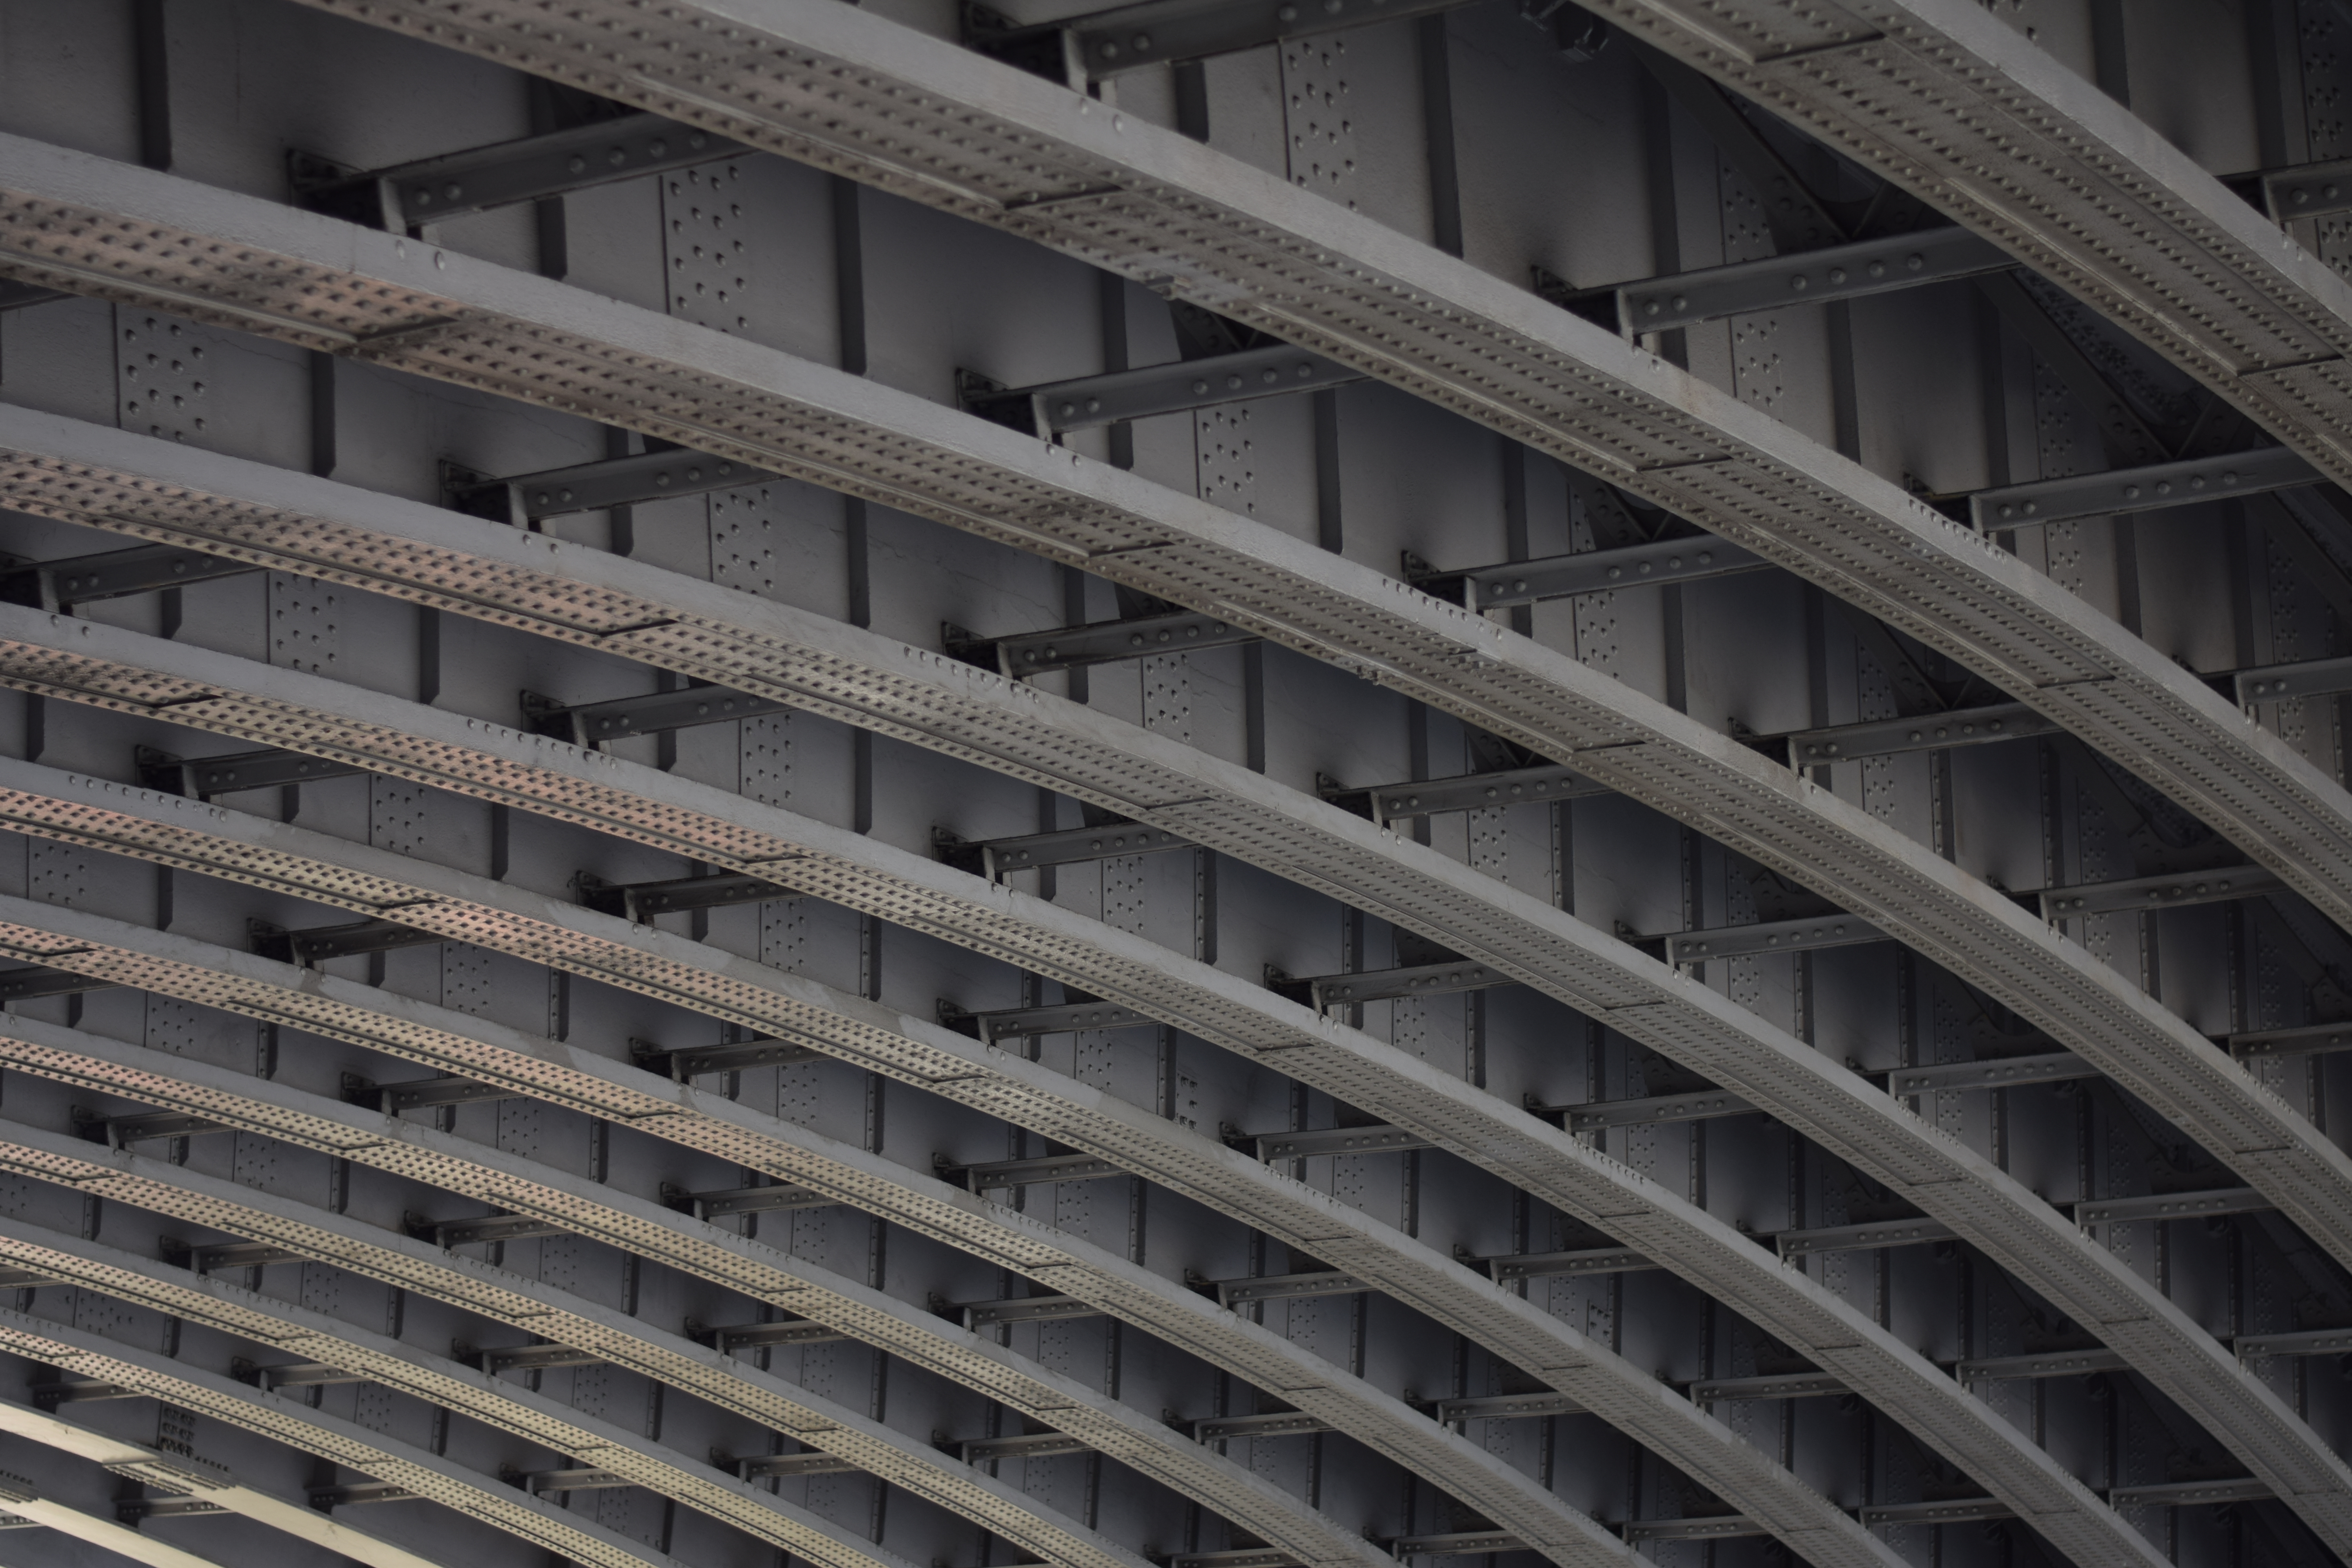
architecture, structure, city, skyscraper, downtown, line, landmark, facade, stadium, tower block, symmetry, shape, metropolis, urban area